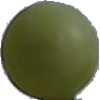
Label: Grape White 4